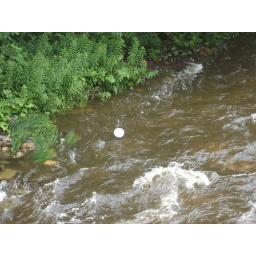
ball floating in river